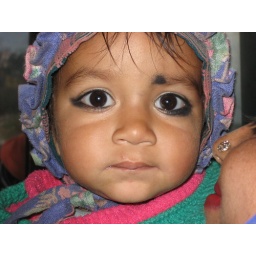
This was a little girl sitting in front of me on the bus.